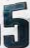
Number: 5